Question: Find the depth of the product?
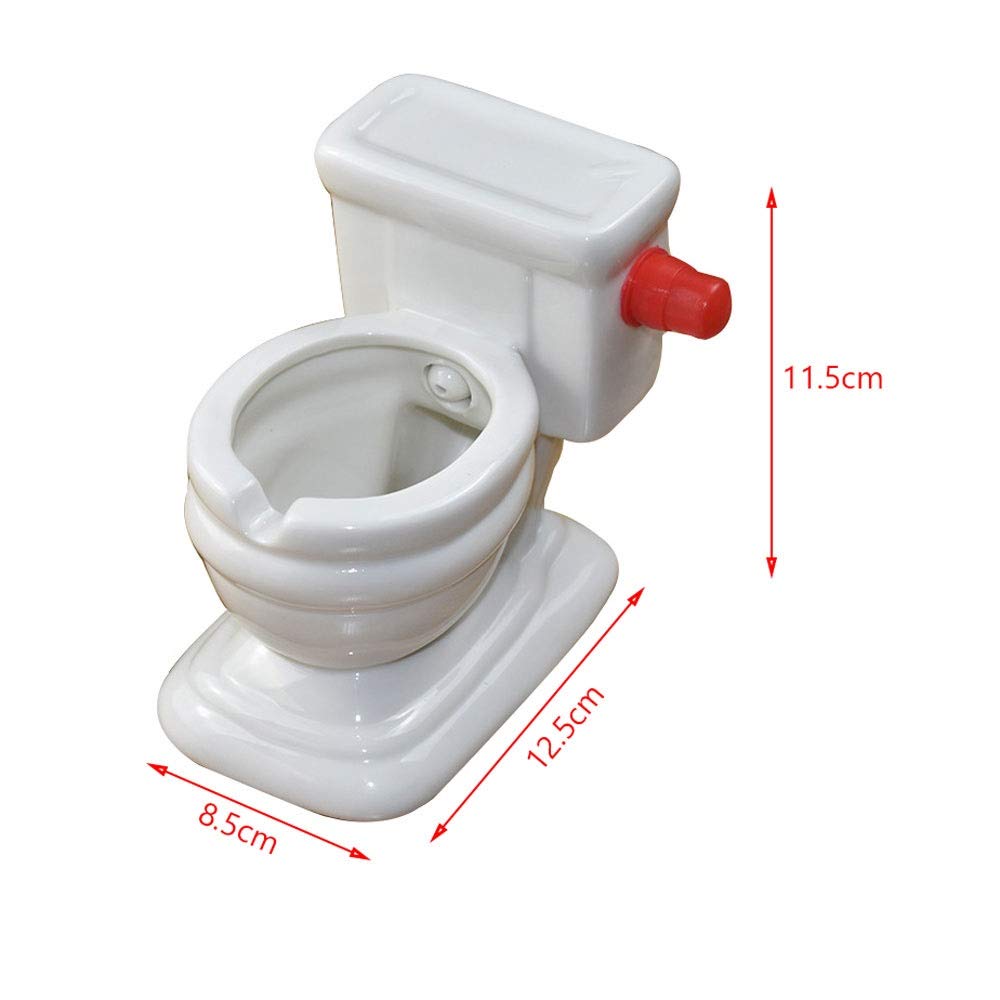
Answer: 12.5 centimetre